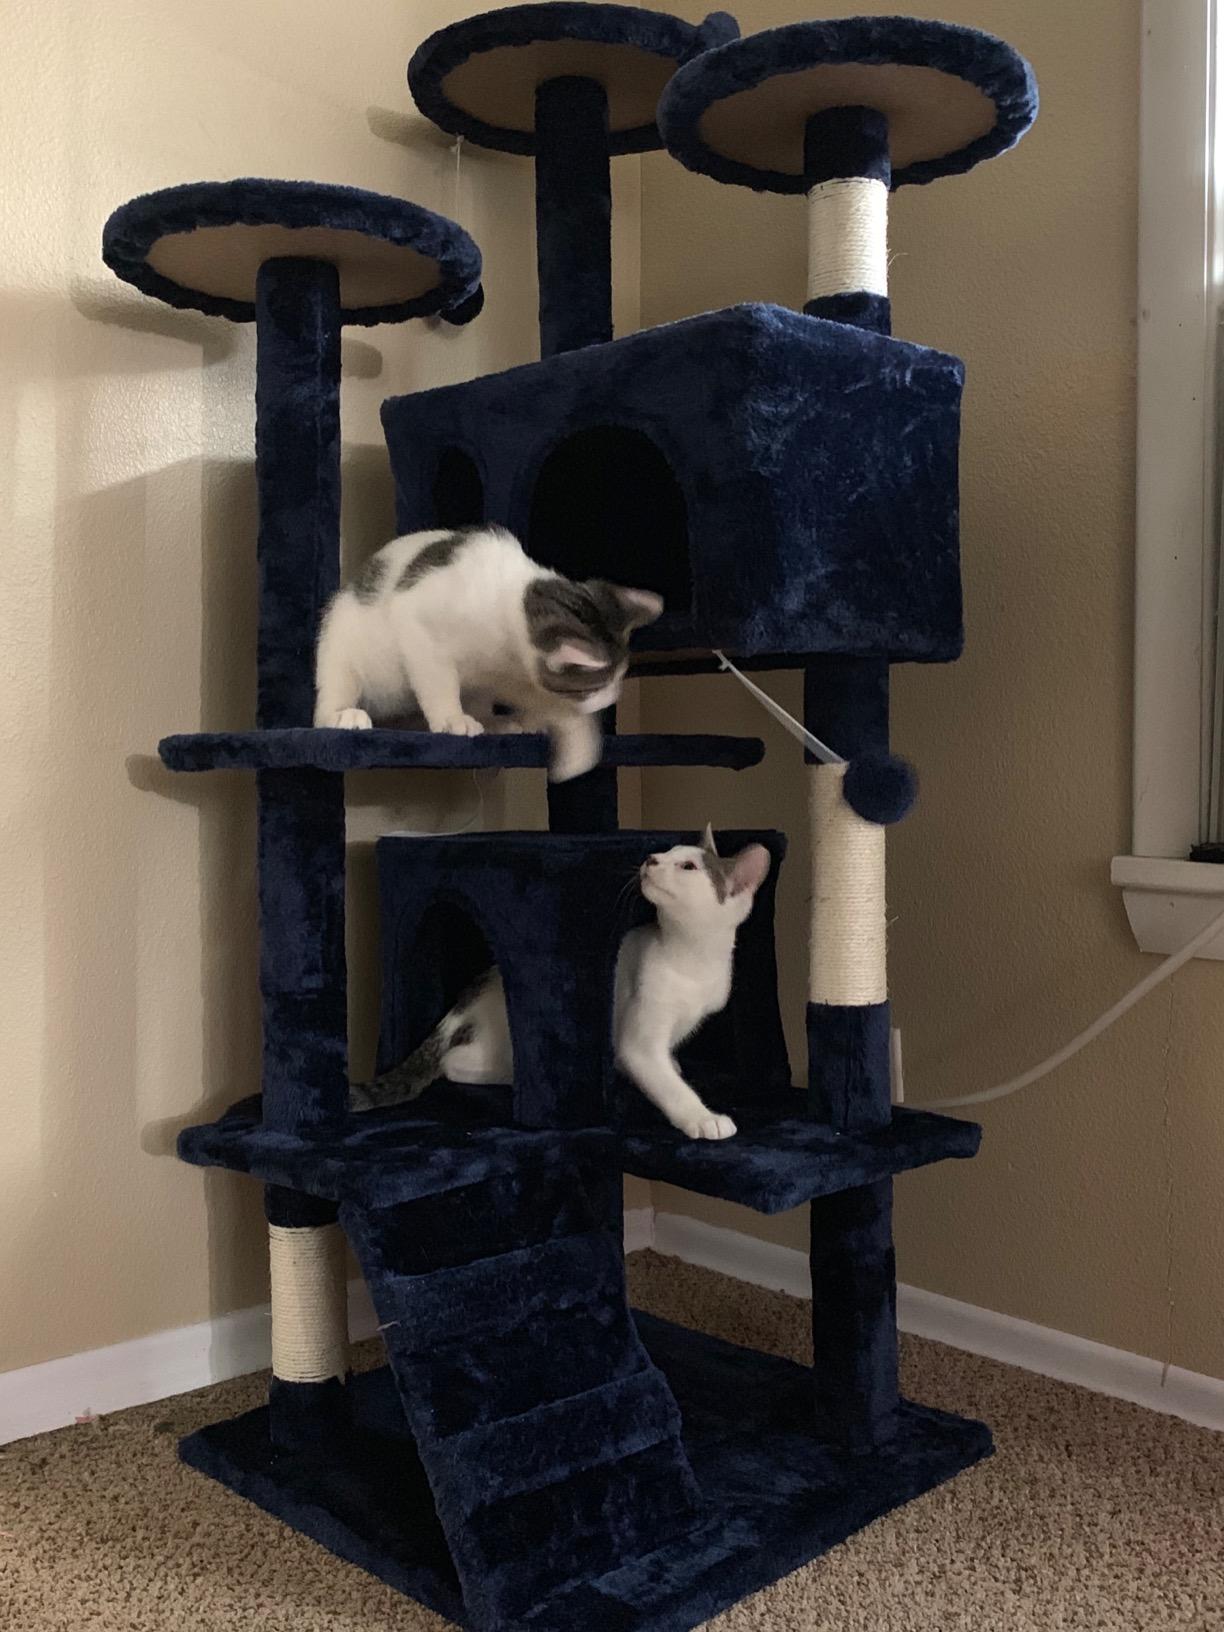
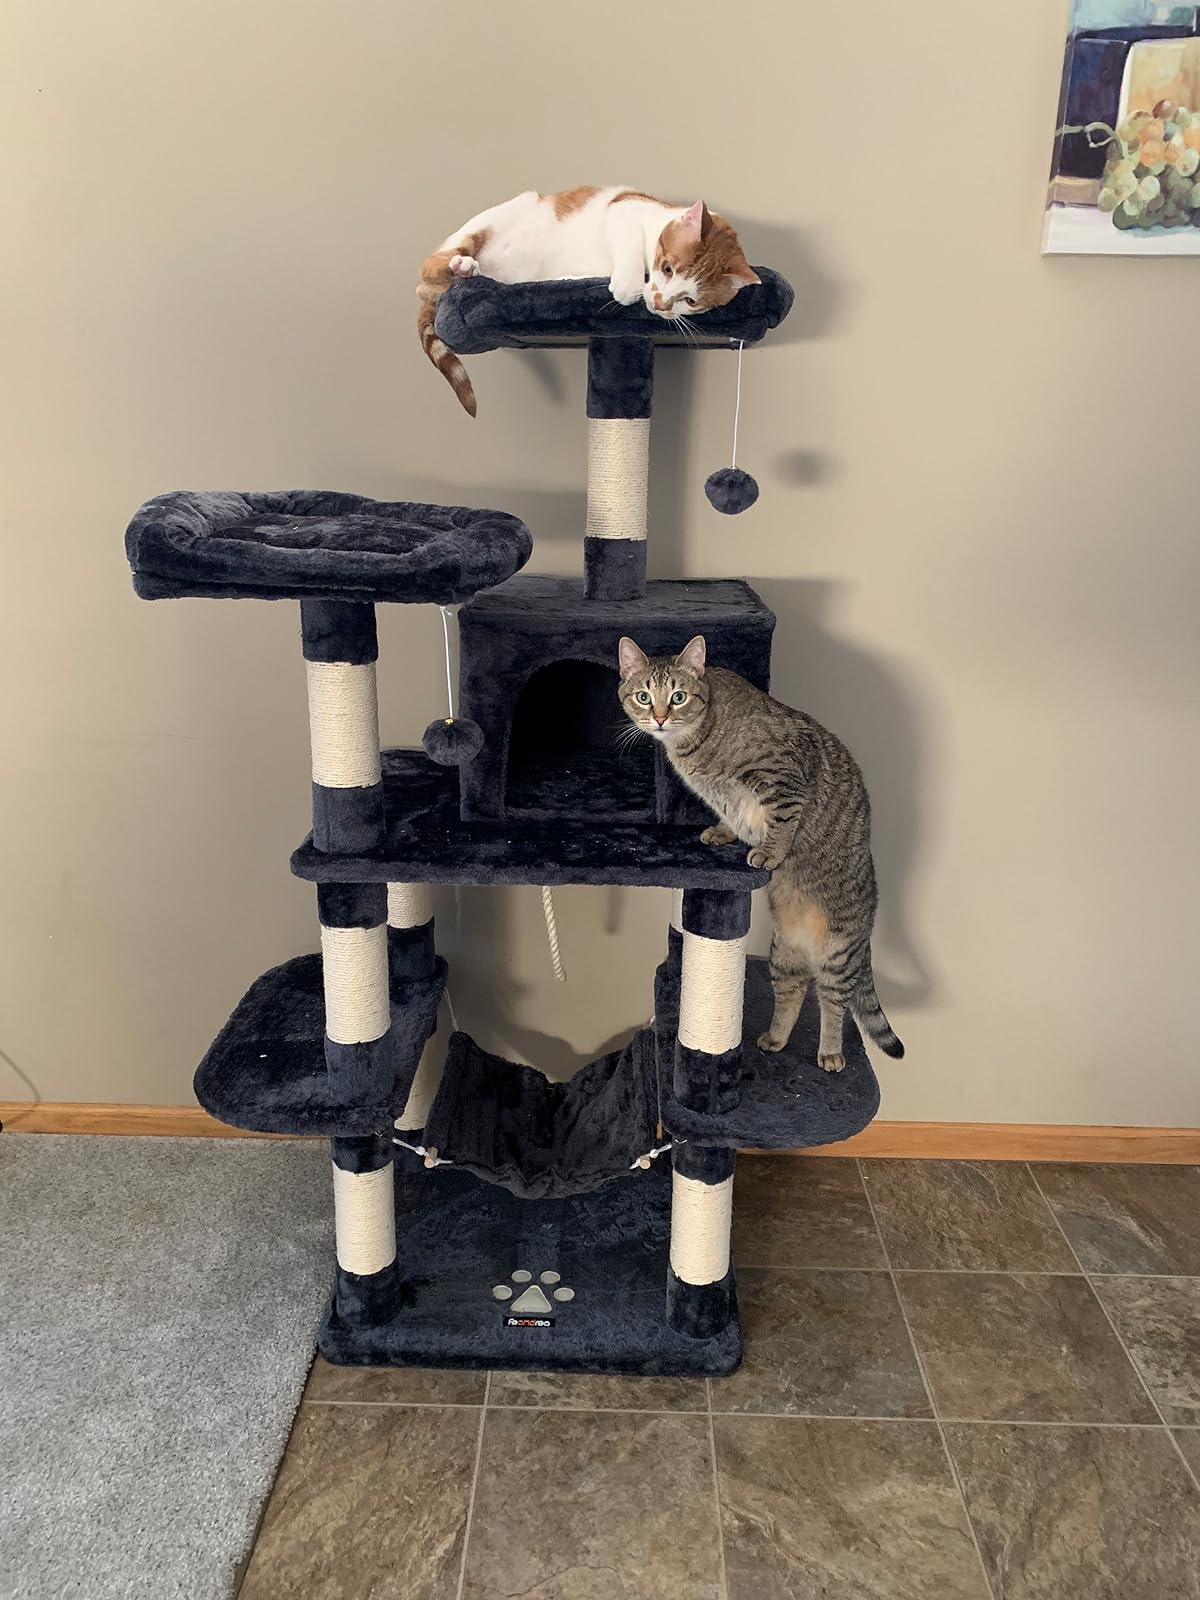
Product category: items_cat tree
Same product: no